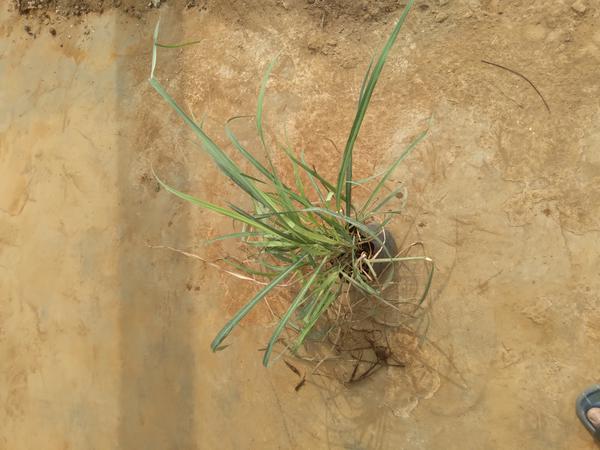
Plant: Lemon_grass